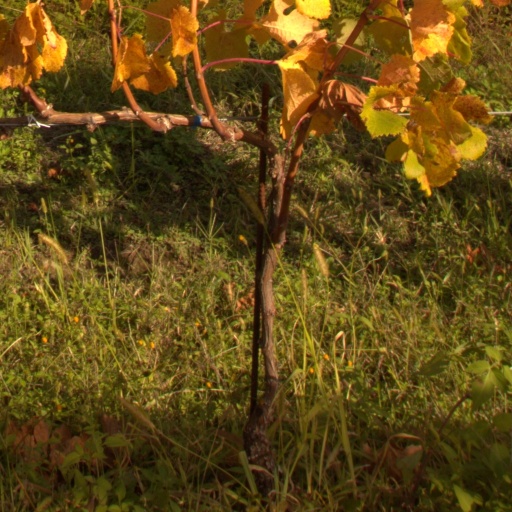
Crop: grape